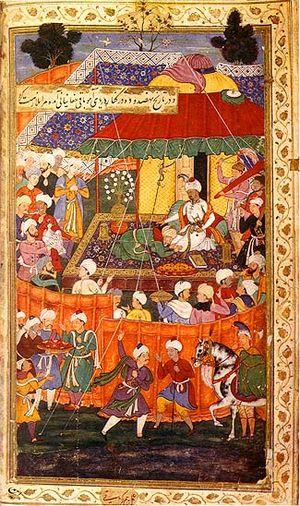
Babur, parfois orthographié Baber, né le 14 février 1483 à Andijan et mort le 26 décembre 1530 à Agra, est un prince timouride de l'Inde et le fondateur de l'Empire moghol.
Bāburnāma, également connu sous le nom de Tuzk-e Babri, est le nom donné aux mémoires de Zahir ud-Din Muhammad Babur, fondateur de l'Empire moghol et un arrière-arrière-arrière-petit-fils de Tamerlan.